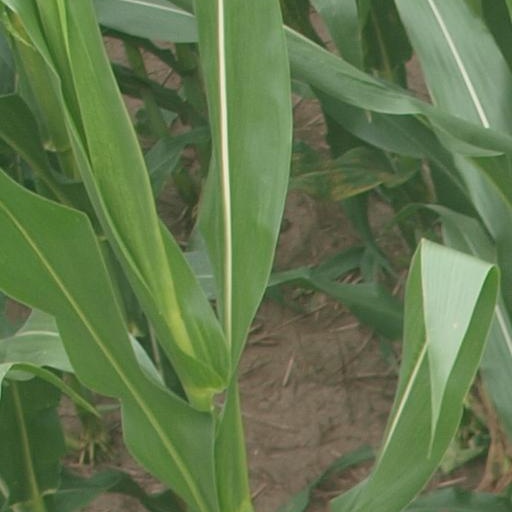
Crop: maize; corn